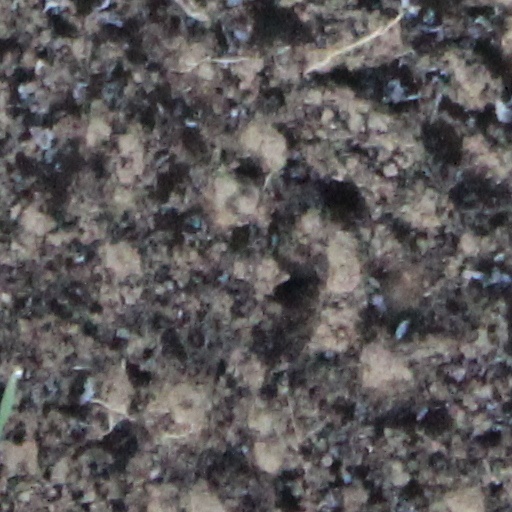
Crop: wheat